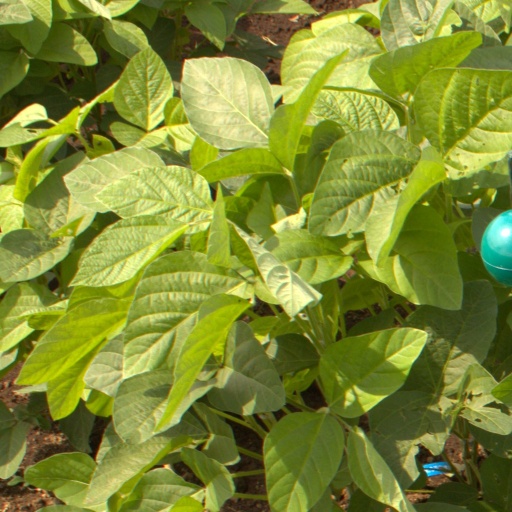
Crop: soybean